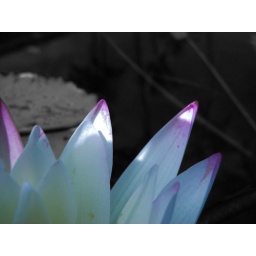
This is a flower in a lily pond near a beach path in Wailea, Maui, Hawaii.